British Association of Dental Nurses

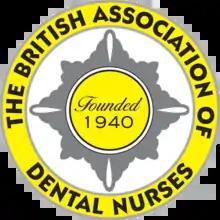
Logo

The British Association of Dental Nurses (BADN) is an organisation that represents dental nurses across the UK, headquartered in Lancashire, and has previously been a trade union.